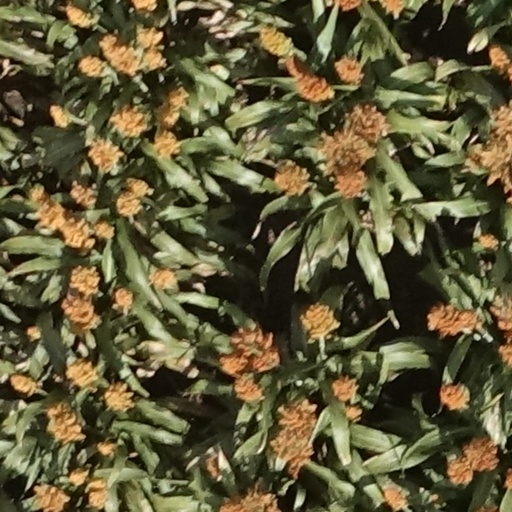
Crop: sorghum